Jean Boulanger (painter)

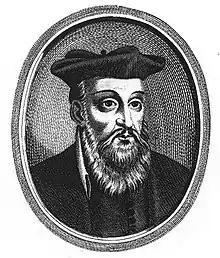
"Portrait of Nostradamus" after a 17th-century engraving by Jean Boulanger

Jean Boulanger (1606–1660) was a French painter active in Italy during the Baroque period.